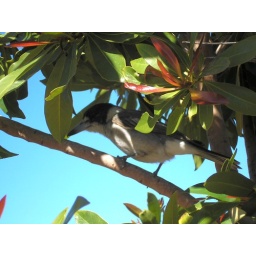
A Pretty butcher bird I saw in a tree outside of my old house :P